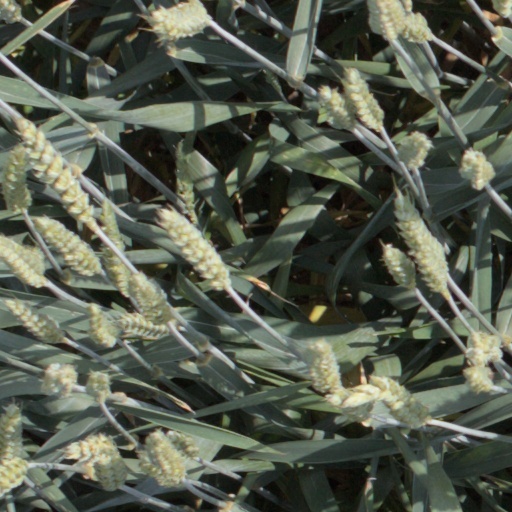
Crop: wheat